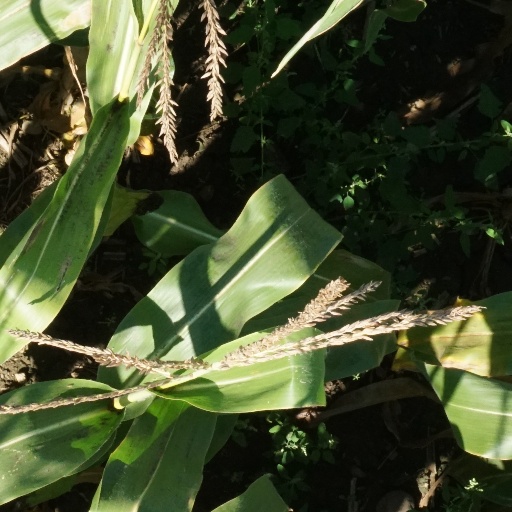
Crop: maize; corn